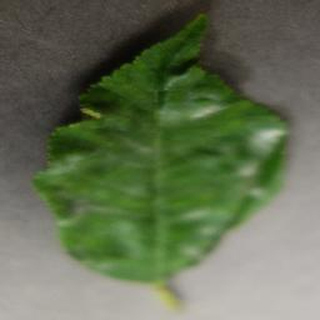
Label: cherry_powdery_mildew